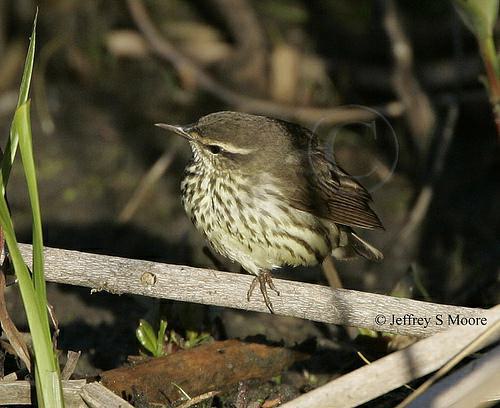
A photo of a northern waterthrush